Polish diaspora

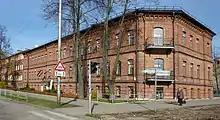
J. Piłsudski Daugavpils State Polish Gymnasium

The Polish minority in Greece numbers more than 50,000, most of whom are first-generation immigrants. There might be many more since the Greek Orthodox Church administers Greek names for marriage and christening. Statistics show that over 300,000 Poles visit Greece each year for tourism, especially during the summer months. Famous people with mixed Polish and Greek ethnicity include Polish singer Eleni Tzoka.